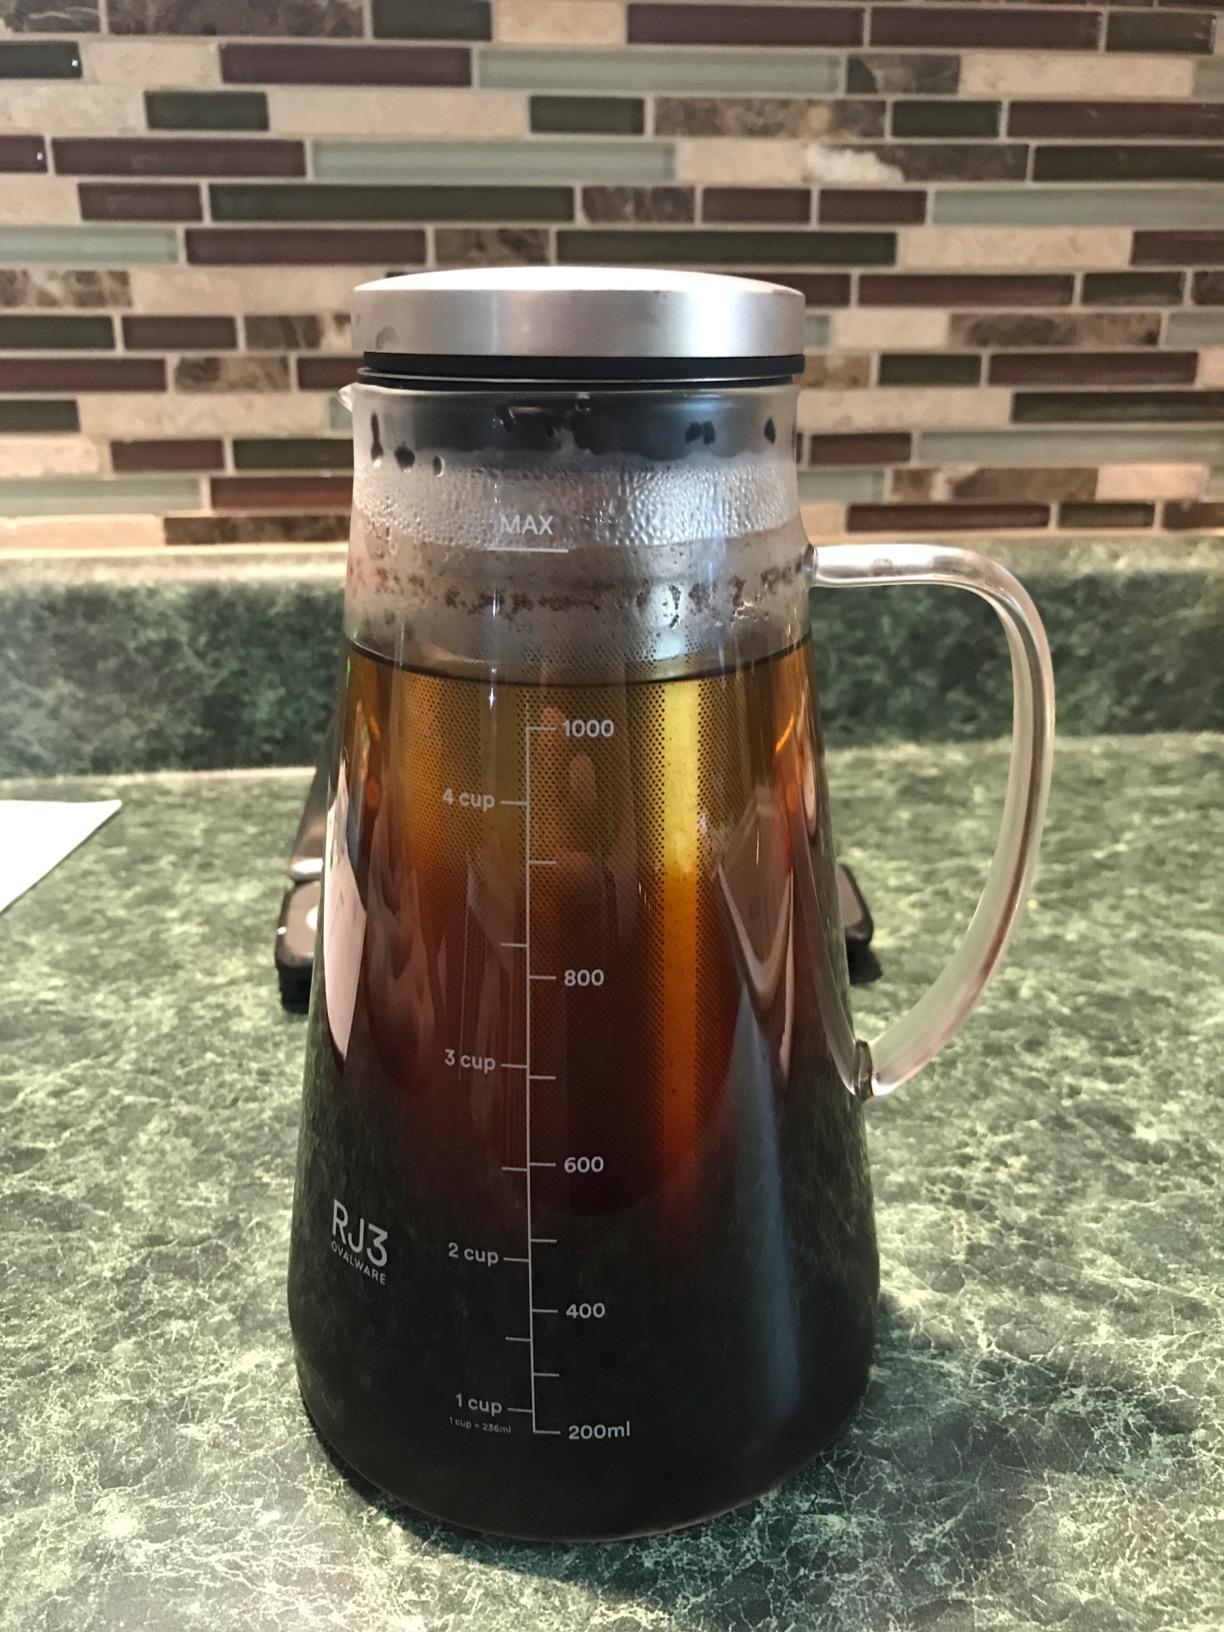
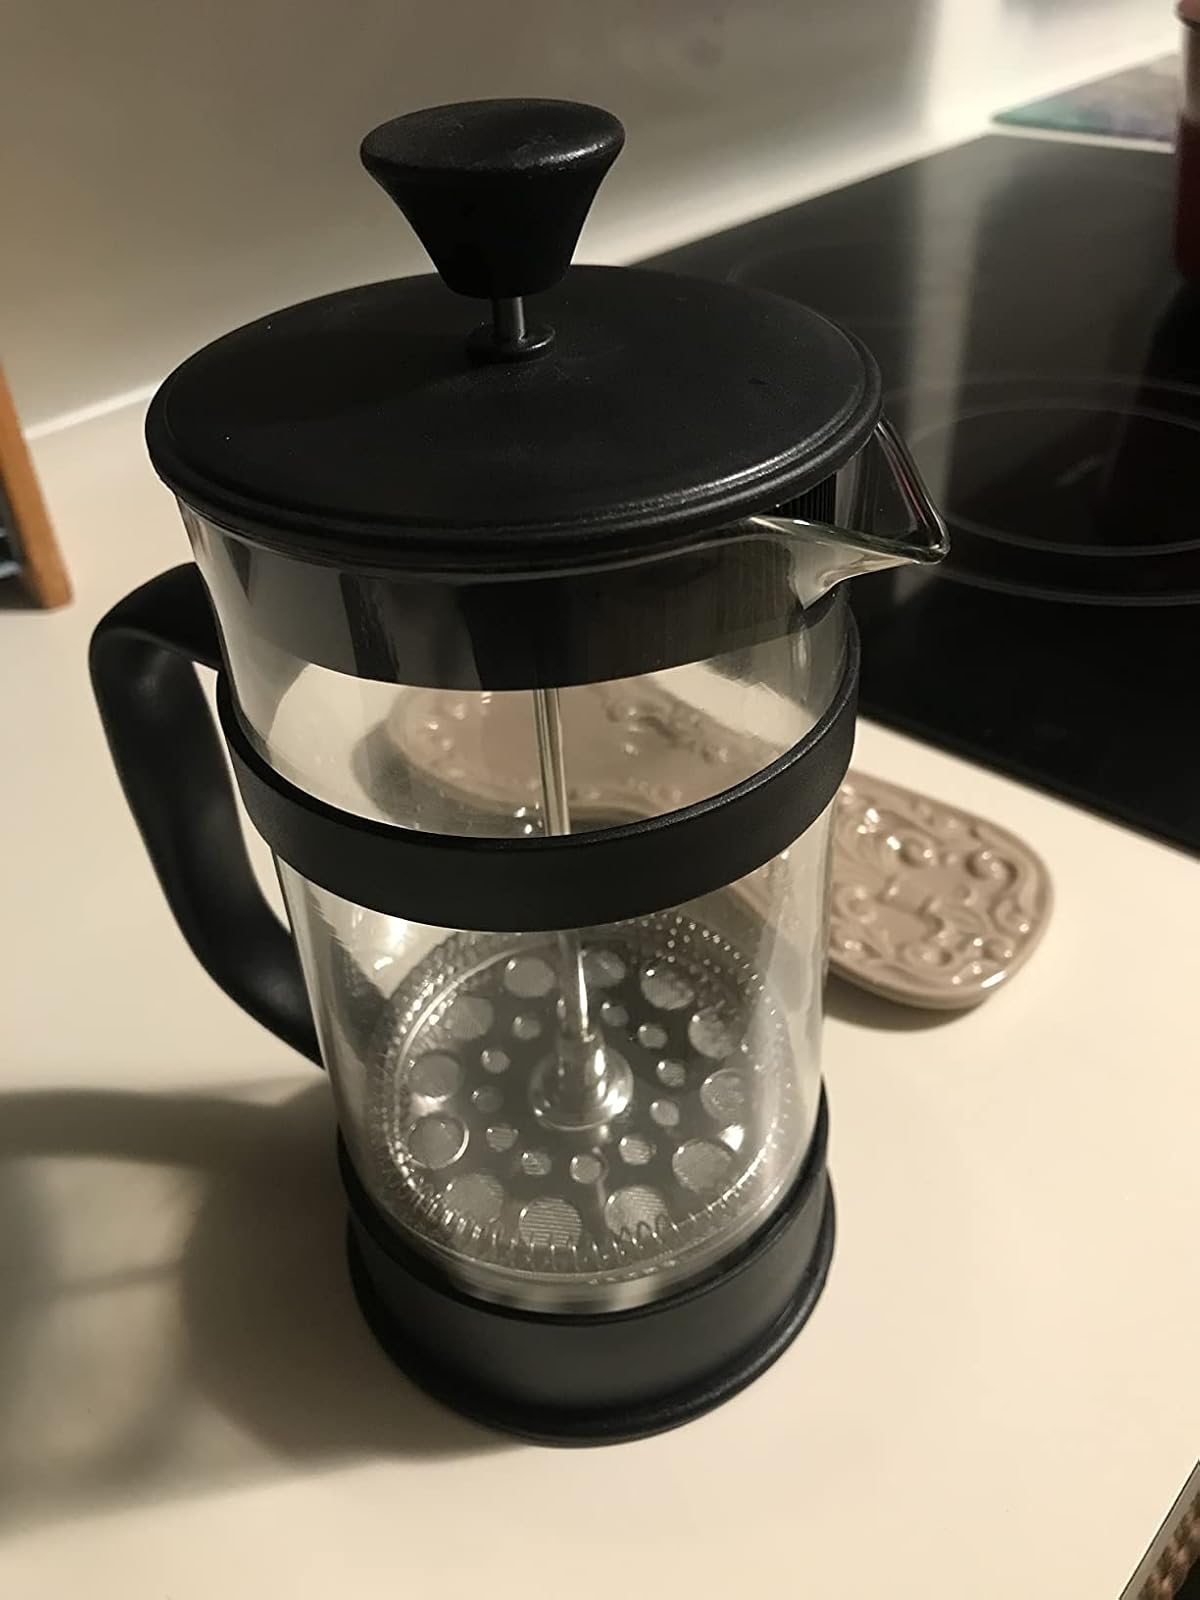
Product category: items_tea
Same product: no